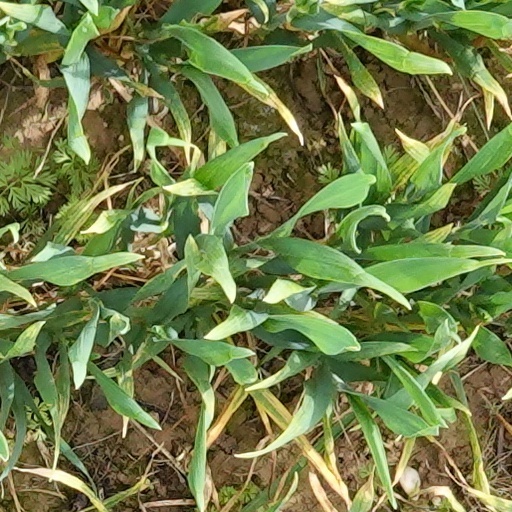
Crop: wheat